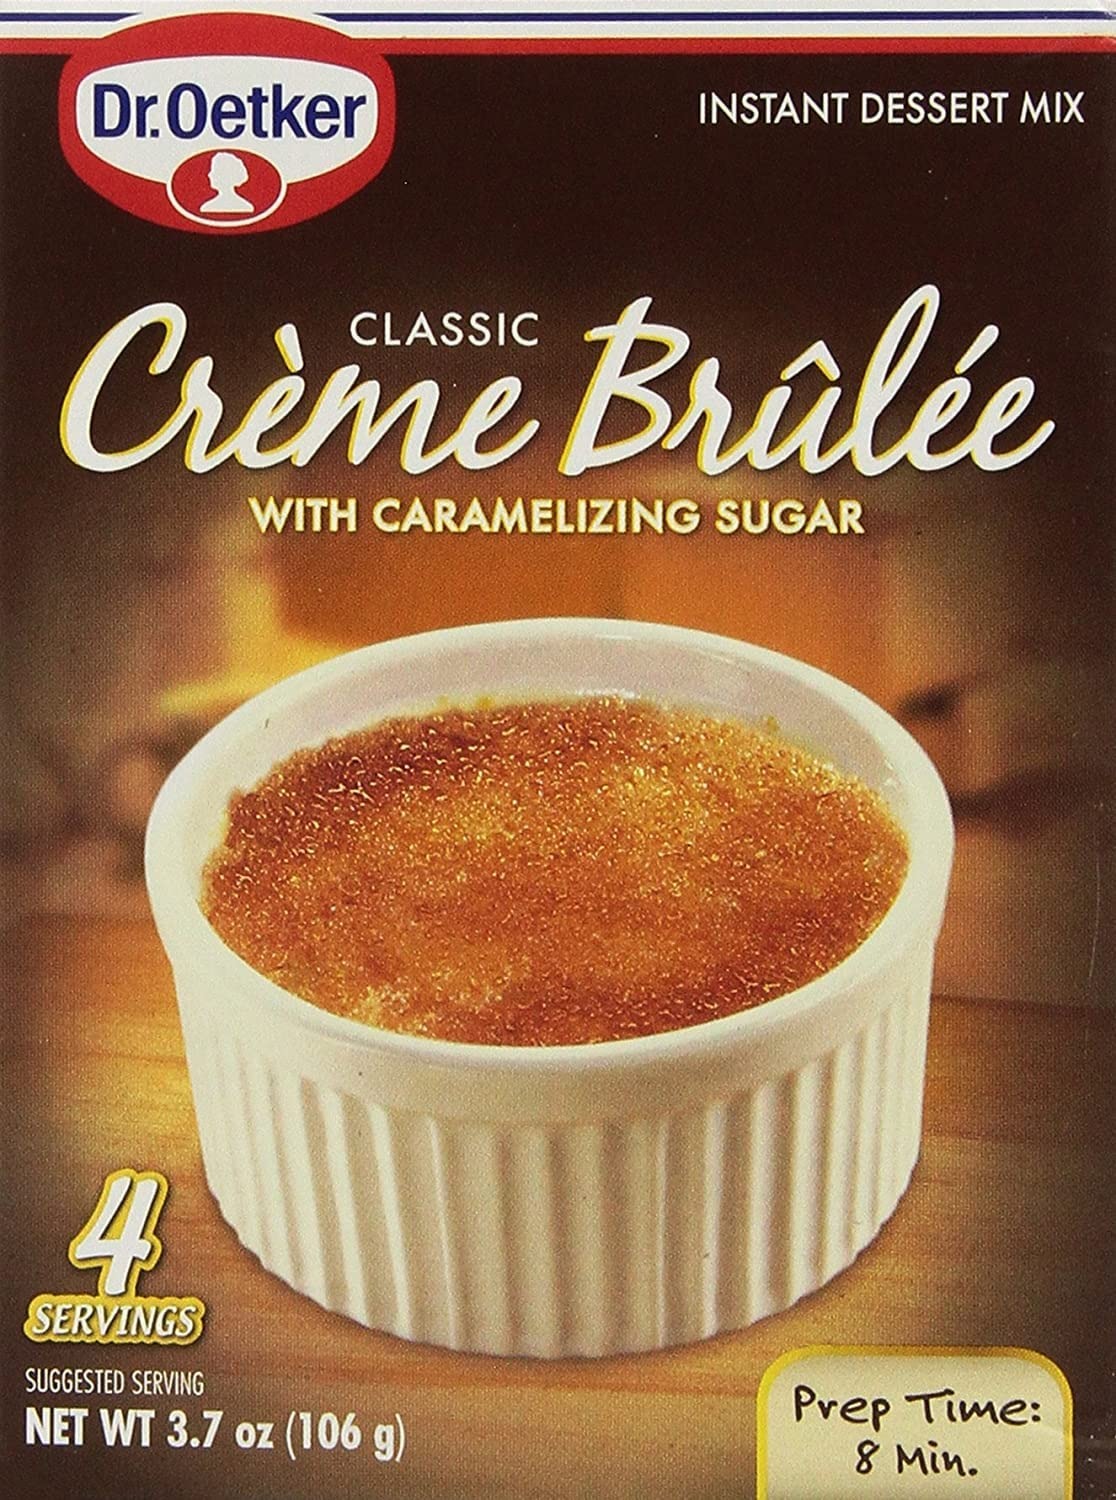
Item Name: Dr. Oetker Creme Brulee 3.7 oz. (Pack of 12)
Value: 44.4
Unit: Fl Oz

Price: 21.95